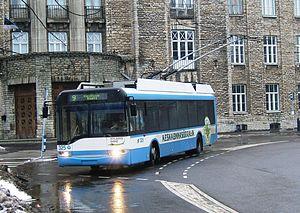
Le trolleybus de Tallinn est un réseau de trolleybus qui dessert la capitale de l'Estonie.